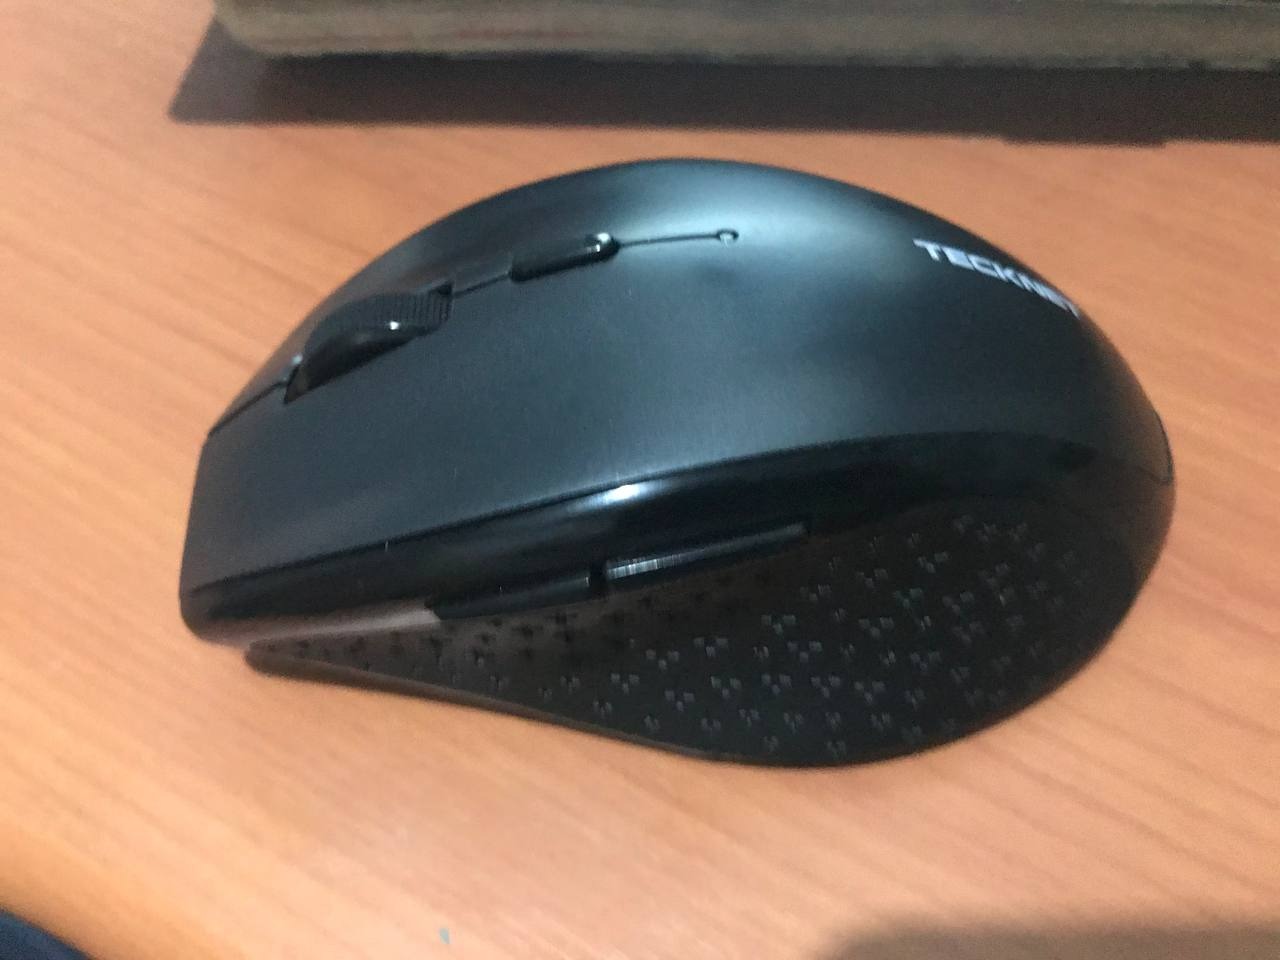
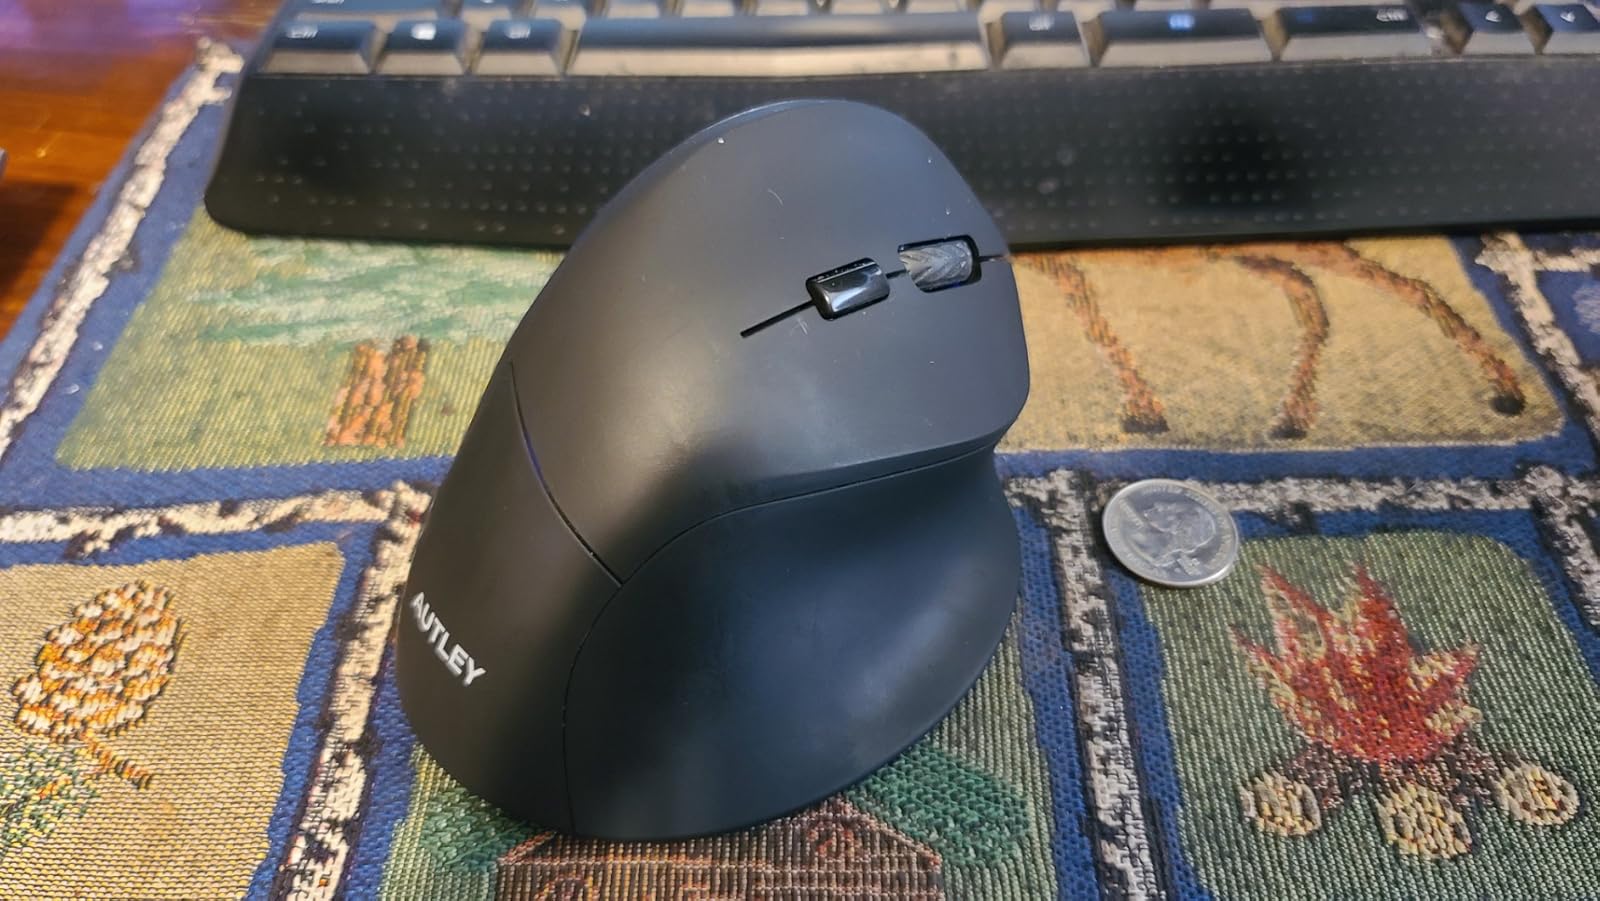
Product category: mouse
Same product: no